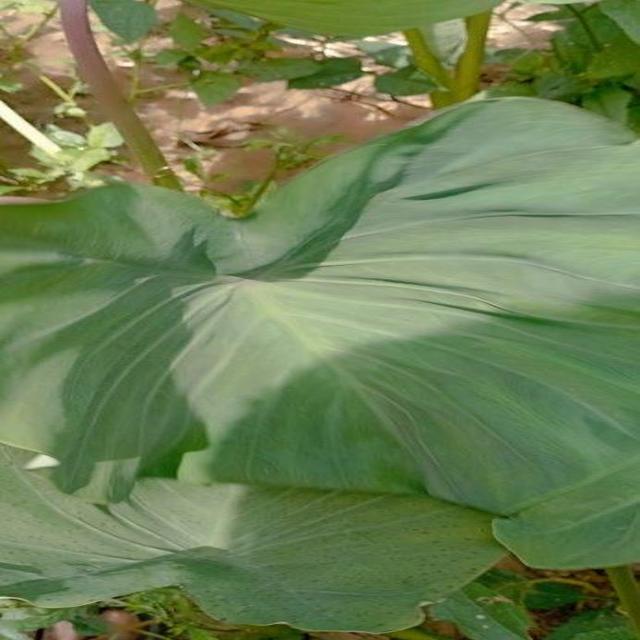
Label: Healthy